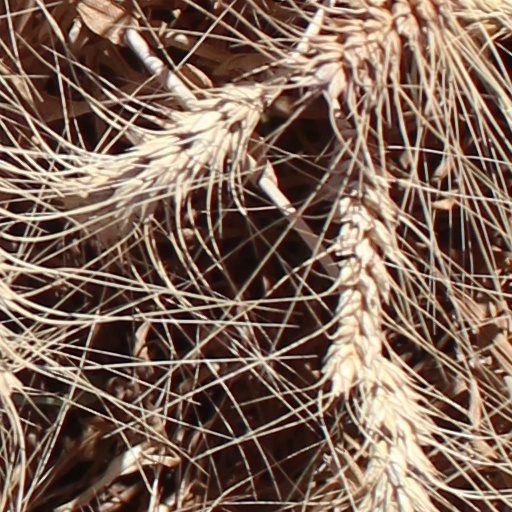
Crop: wheat